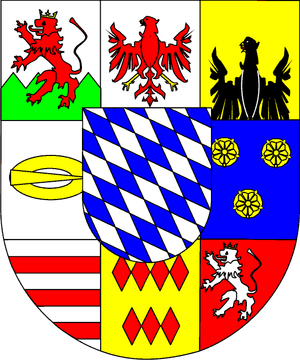
Le Cercle de Franconie est un cercle impérial du Saint-Empire romain germanique.
Le prince Rupert Louis Ferdinand Frederick Constantine Lofredo Leopold Herbert Maximilian Hubert John Henry zu Loewenstein, né le 24 août 1933 à Palma de Majorque et décédé le 20 mai 2014 à Londres, est un aristocrate et banquier britannique d'origine allemande. Surnommé « Rupie The Groupie », il est connu pour avoir été le manager financier du groupe The Rolling Stones pendant trente-sept ans.